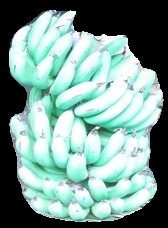
Variety: pachbale
Grade: grade1